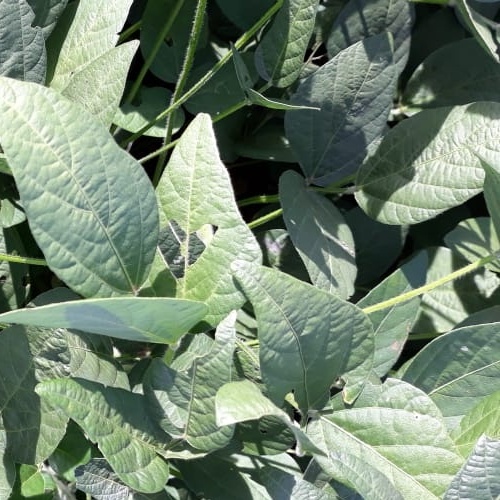
Label: Caterpillar